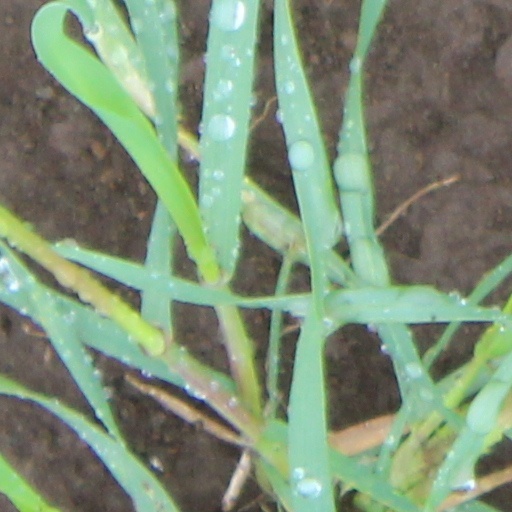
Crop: wheat